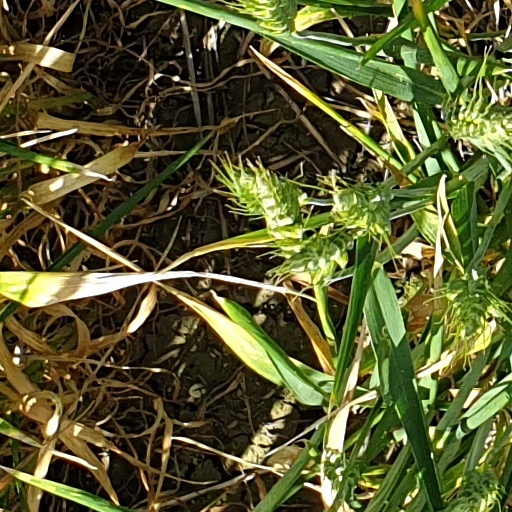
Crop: wheat